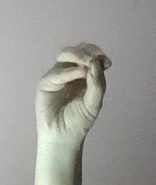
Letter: ha